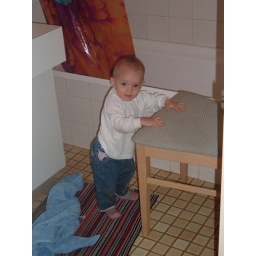
Matilda Standing in the bathroom at home